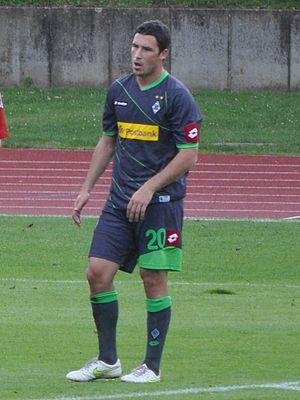
Mathew Allan Leckie est un footballeur international australien, né le 4 février 1991 à Melbourne qui évolue au poste d'ailier droit au Hertha Berlin.